Time in Canada

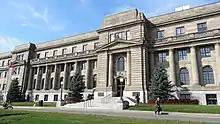
National Research Council laboratories in Ottawa

The National Research Council (NRC) maintains Canada's official time through the use of atomic clocks. The official time is specified in legislation passed by the individual provinces. In Quebec it is based on coordinated universal time. The other provinces use mean solar time. The NRC provides both coordinated universal time and mean solar time in its signals. It makes time servers available for direct synchronization with computers. The Canadian Broadcasting Corporation aired a daily time signal, the "National Research Council Time Signal", beginning November 5, 1939. The signal was discontinued on October 15, 2023.